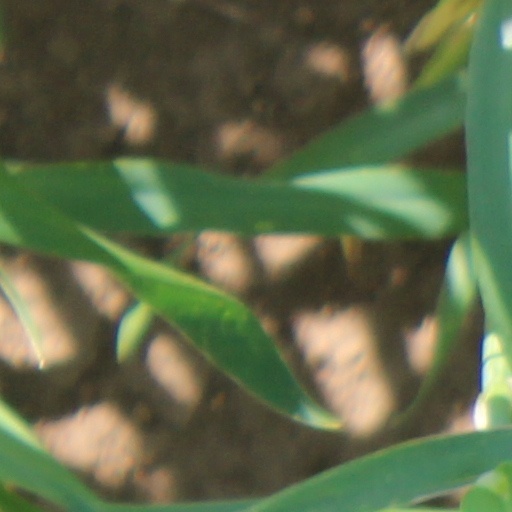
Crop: wheat